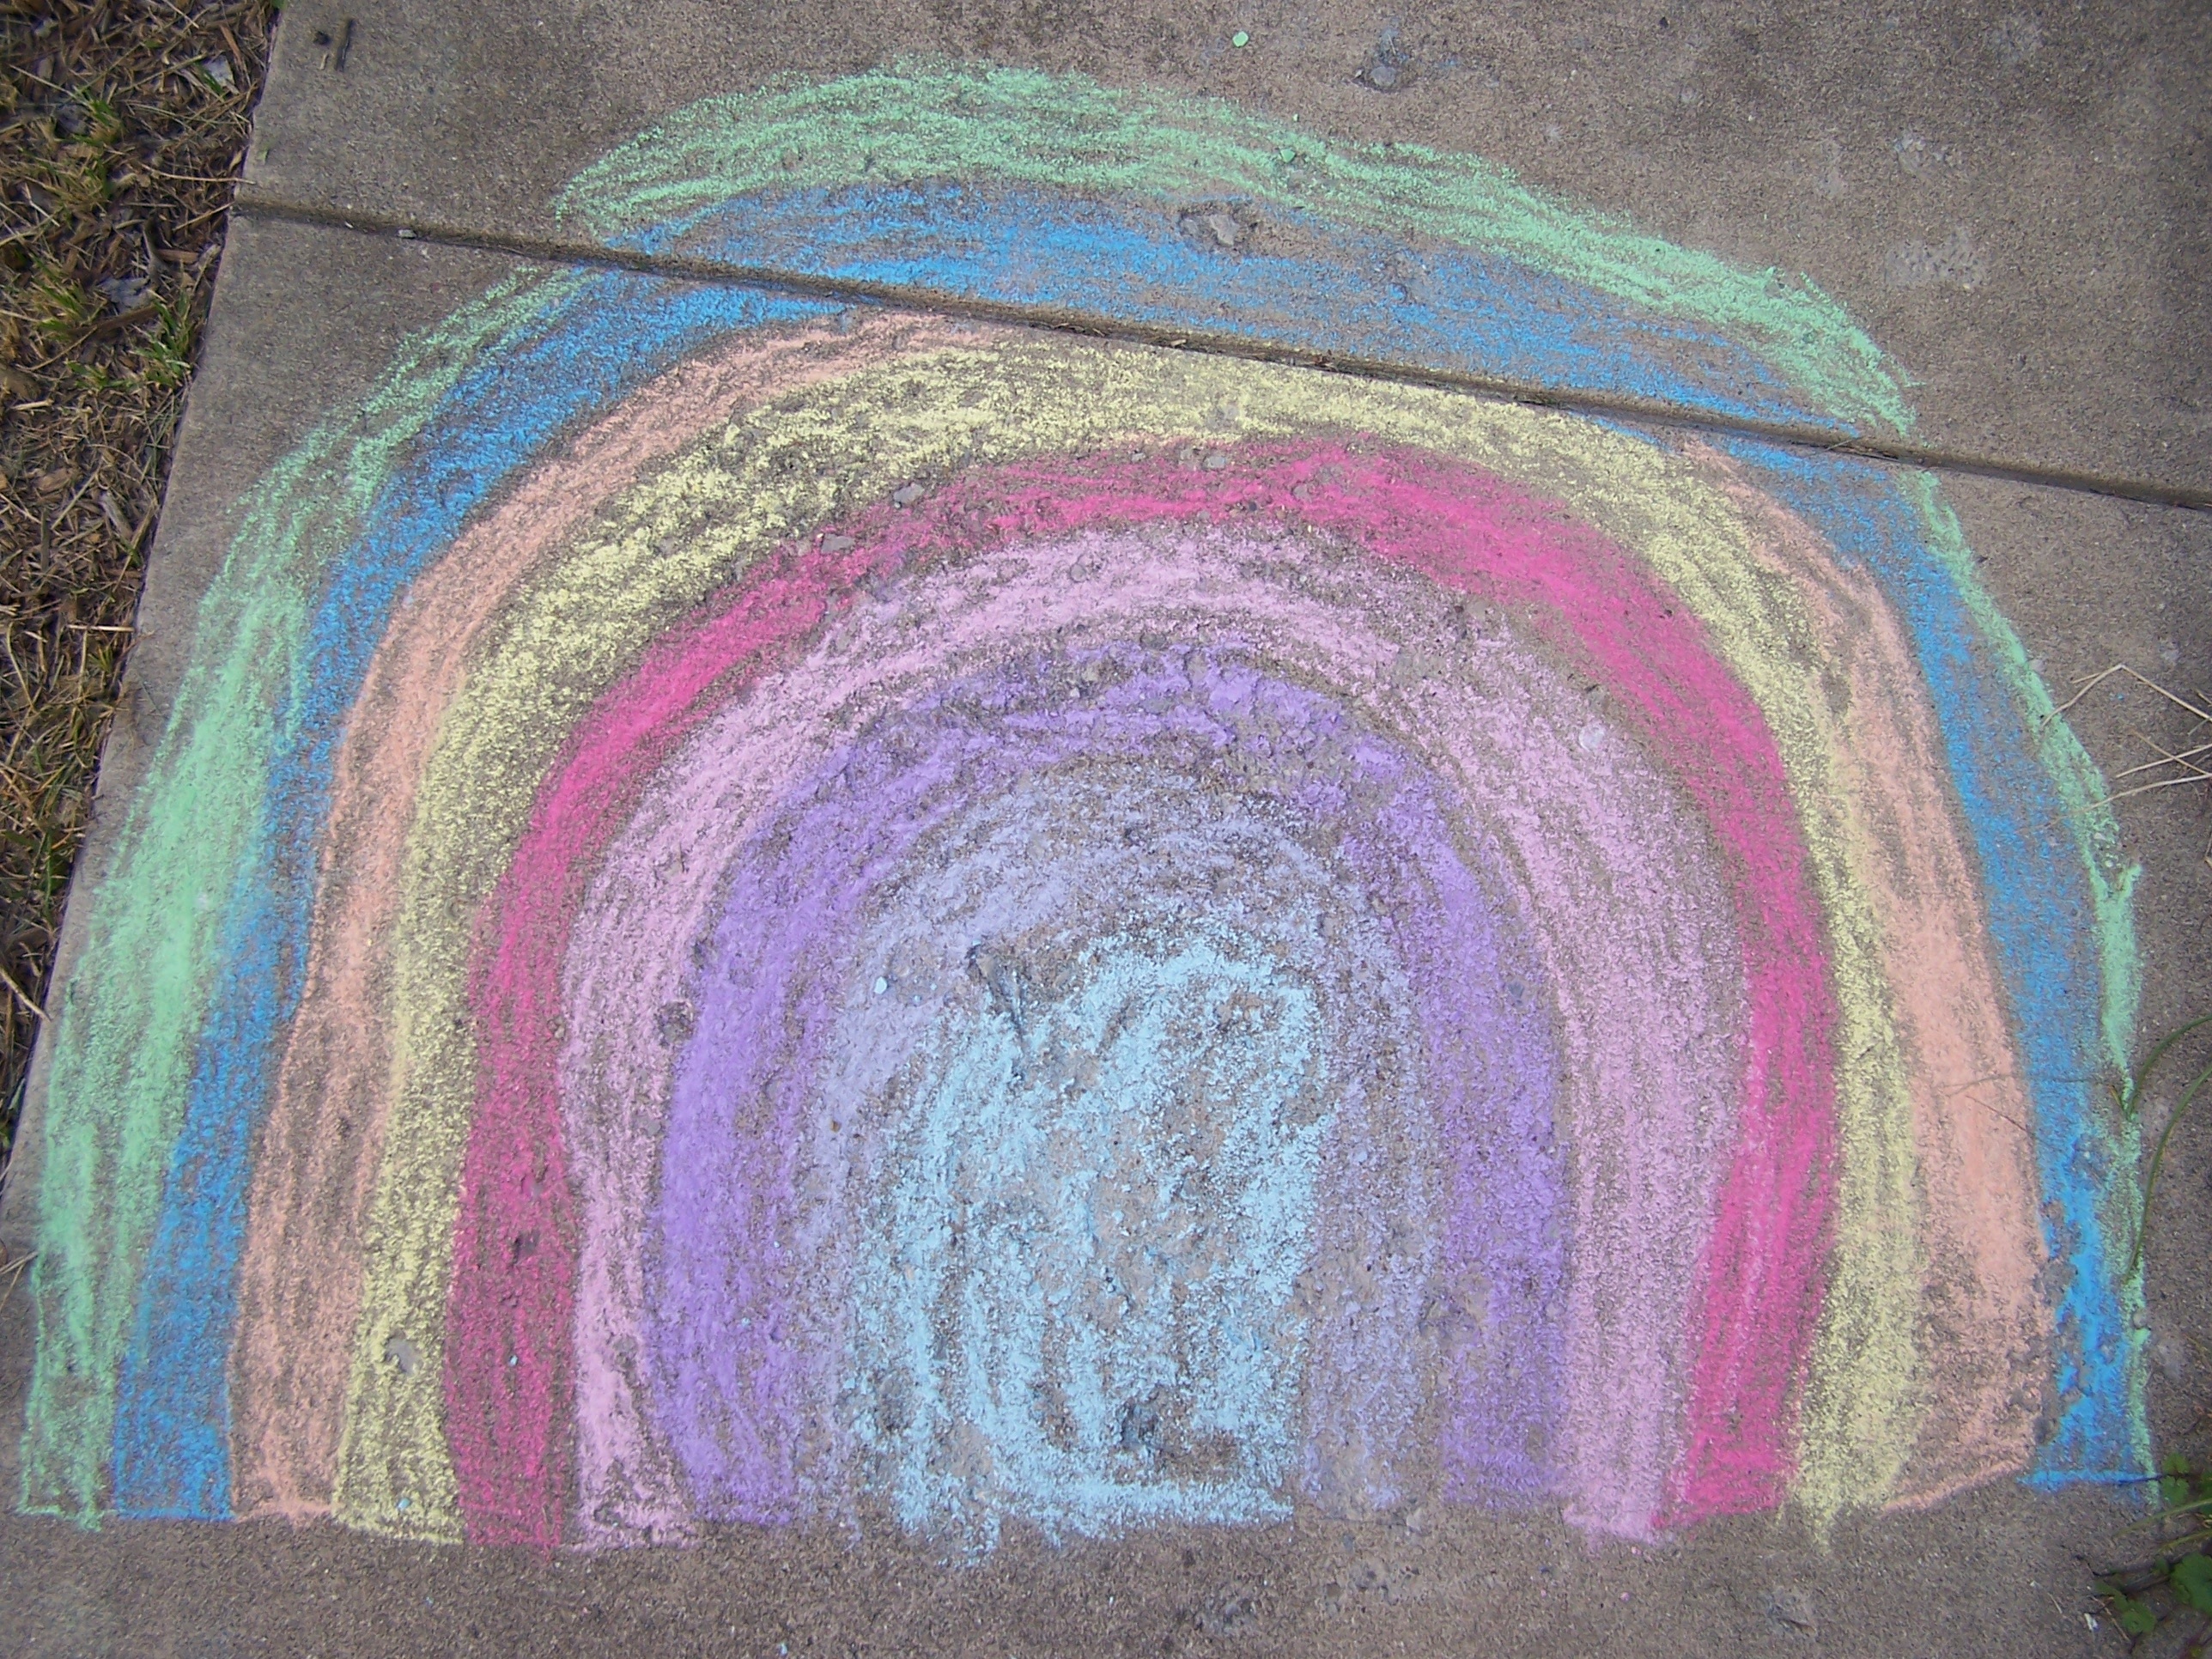
creative, texture, sidewalk, asphalt, summer, color, child, playing, colorful, leisure, childhood, material, concrete, circle, painting, coloring, outdoors, art, rainbow, fun, drawing, creativity, chalk, happiness, playground, cement, shape, modern art, chalk art, acrylic paint, sidewalk chalk, kid's drawing